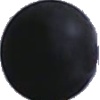
Label: Grape Blue 1